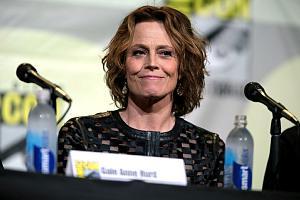
Revenger est un film américano-canado-français réalisé par Walter Hill, sorti en 2016.